Lincoln Highway in Greene County, Iowa

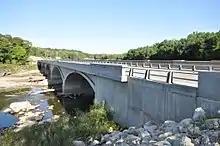
Eureka Bridge

This is another original section of the old Lincoln Highway from 1913 that is now part of County Road E53. It runs through of rolling farmland, and through the Raccoon River Valley. There are 11 contributing resources to this historic district, 10 structures and one site. The roadway is one structure broken into three segments. The first segment is a section on the west side of the district. It was paved in 1924 by Empire Construction. The second segment is a section on the east and west sides of the Eureka Bridge. It includes Danger Hill where the grade was reduced considerably in 1920 and a jog in the highway was replaced with a curve. The C.C. Barnes Company completed the work. Empire Construction also paved this section in 1924. The third segment is a section on the east side of the district. It was one of the first sections of the Lincoln Highway paved in Greene County in 1920. The work was completed by F.E. Marsh Company of Jefferson, Iowa. The Eureka Bridge is a five-span reinforced concrete arch bridge. Each span is wide with an overall length of . It replaced an earlier span that was partially washed out by a flood in 1912. Marsh Engineering Company of Des Moines constructed the bridge that was designed by the Iowa Highway Commission. It is one of the earliest arch bridges still standing in Iowa, and one of the first designed by the state highway commission. Because of increased traffic on the span it had to be widened in 1924. Other historic structures include the road drainage system, six culverts, and one cattle pass. The site is of abandoned roadway at the top of Danger Hill. This section of roadway appears not to have been paved, and it includes one of the culverts.